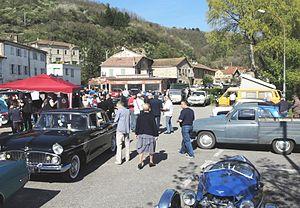
Charnas détail
Charnas est une commune française, située dans le département de l'Ardèche en région Auvergne-Rhône-Alpes.